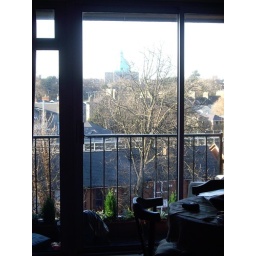
I love sitting at the table looking out over Ranelagh, admiring my little garden on the balcony and sipping my coffee.